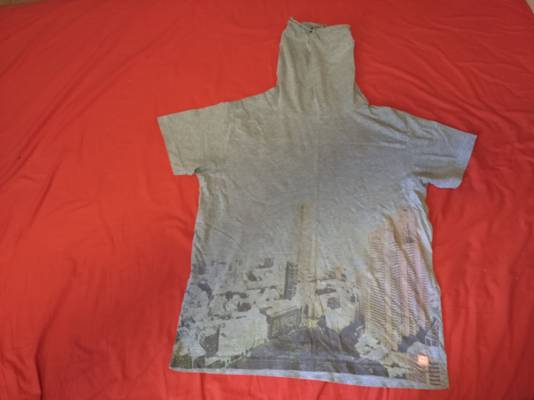
Waste category: clothes